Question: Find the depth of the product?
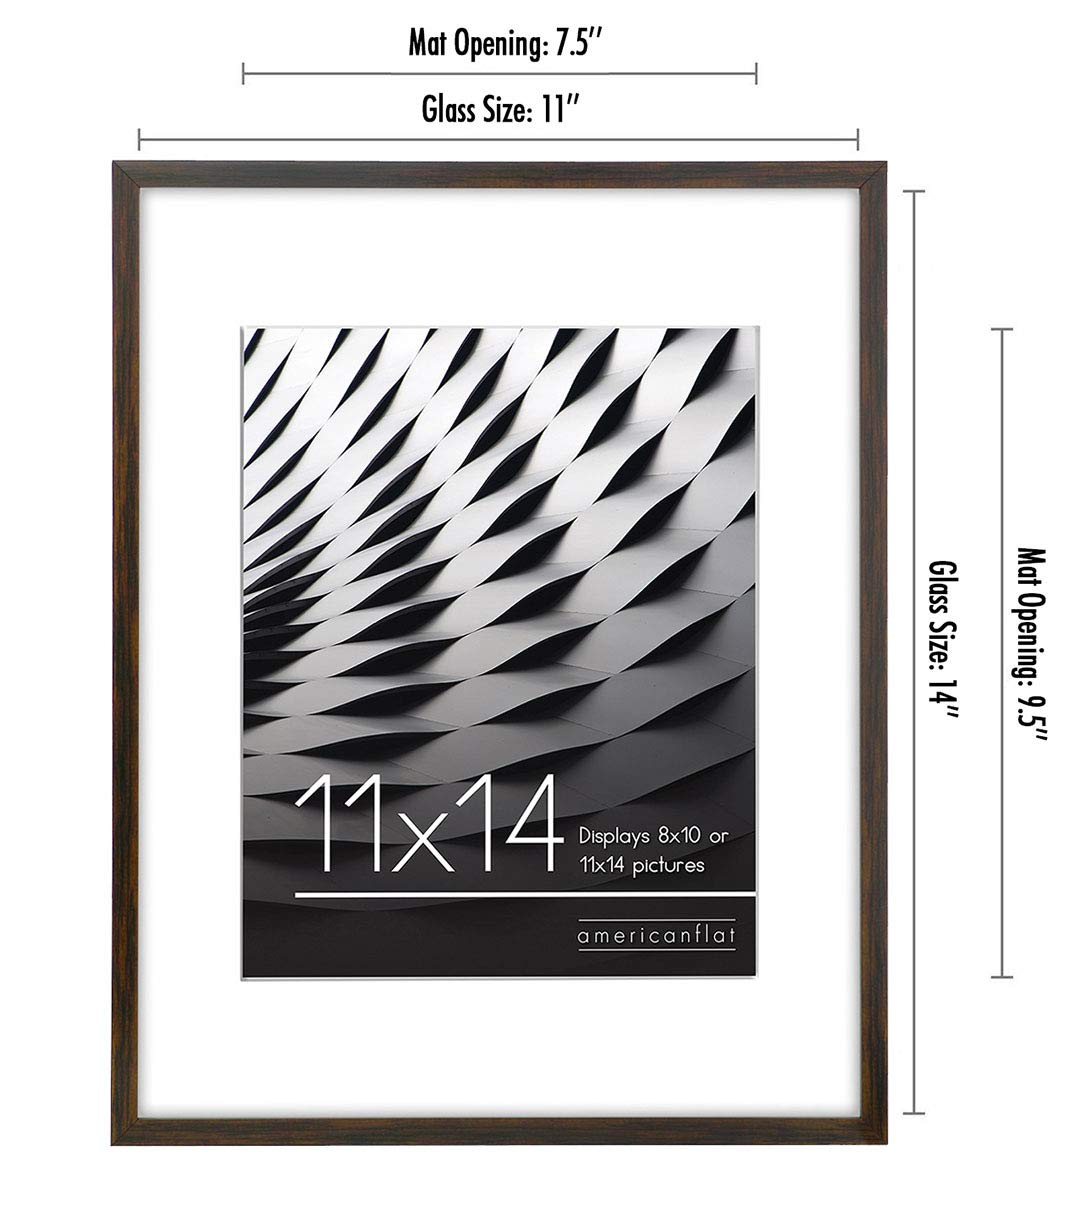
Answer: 9.5 inch